Sunshine State (film)

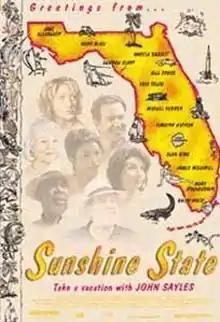
Theatrical release poster

Sunshine State is a 2002 American drama film written and directed by John Sayles. The picture stars an ensemble cast that features Angela Bassett, Edie Falco, Jane Alexander, Alan King, Timothy Hutton, Mary Steenburgen, Bill Cobbs, and others. It was filmed on Amelia Island, Florida, which includes settings in Fernandina Beach. For her performance in the film, Falco received the Los Angeles Film Critics Association Award for Best Supporting Actress.